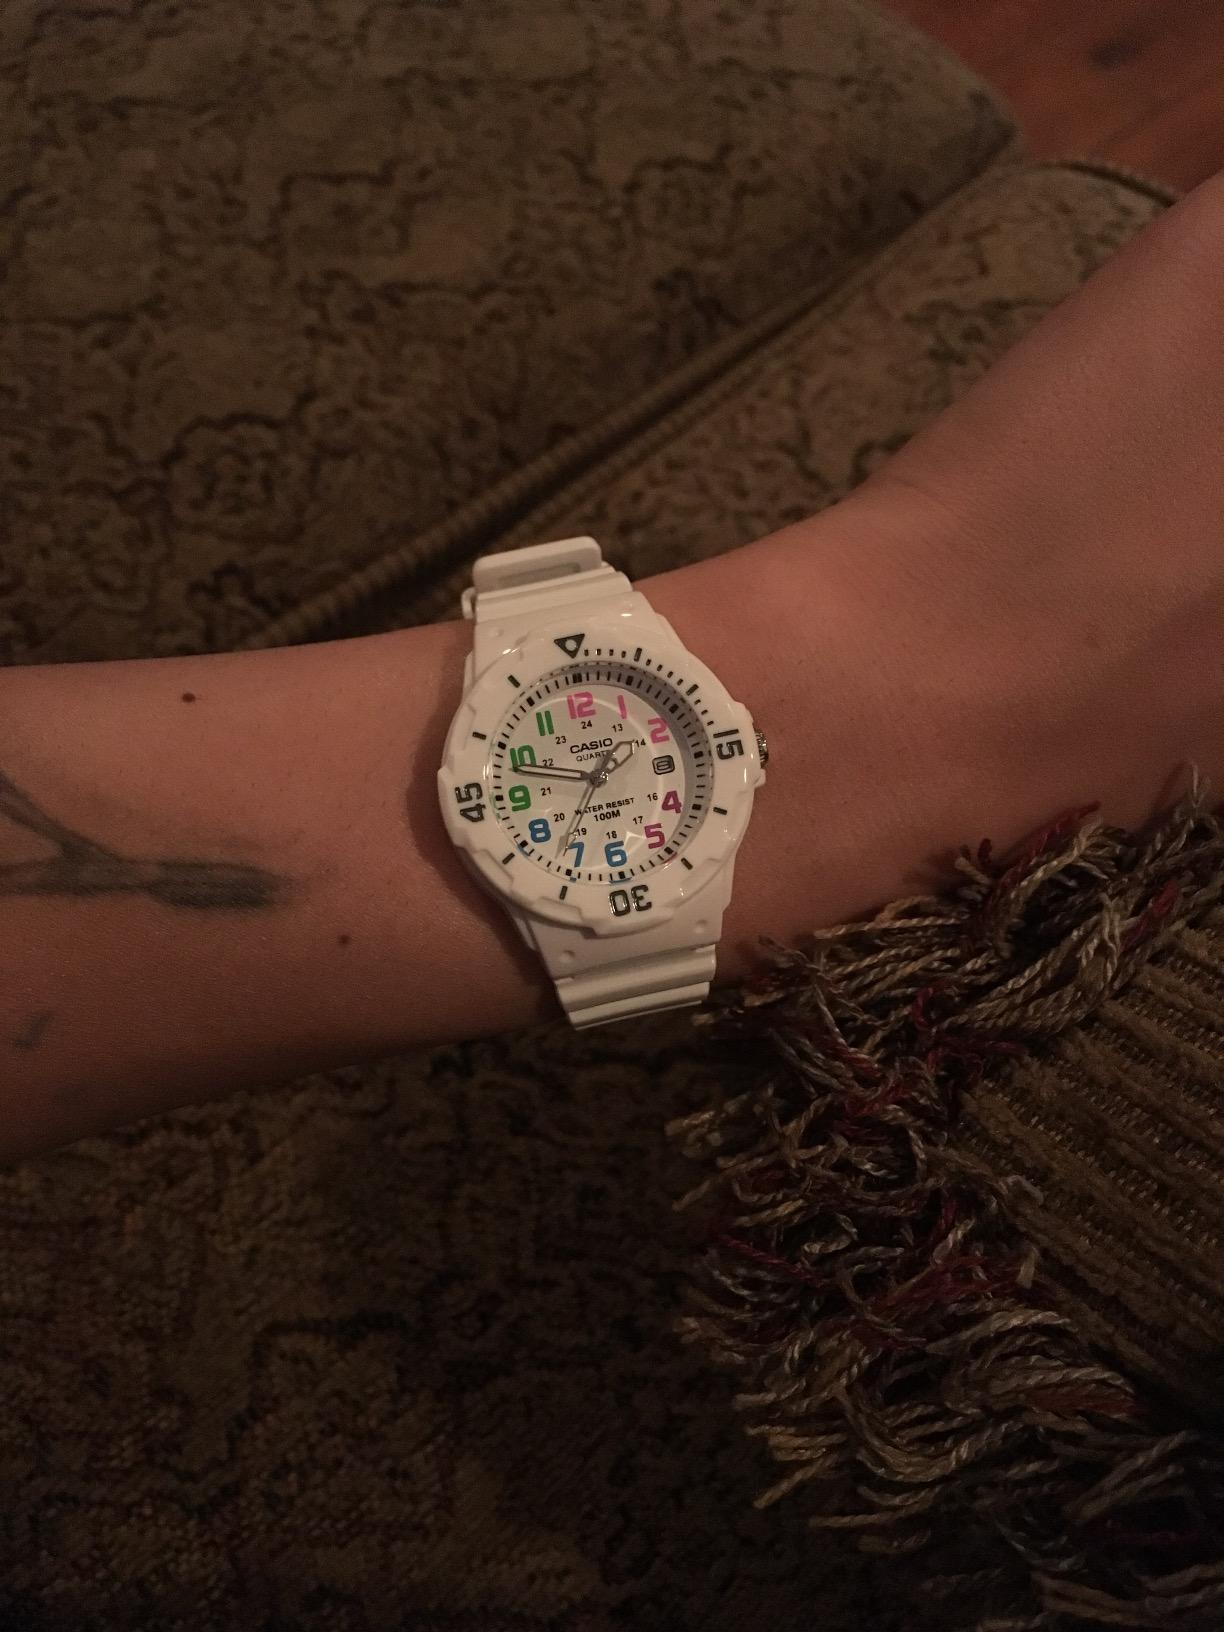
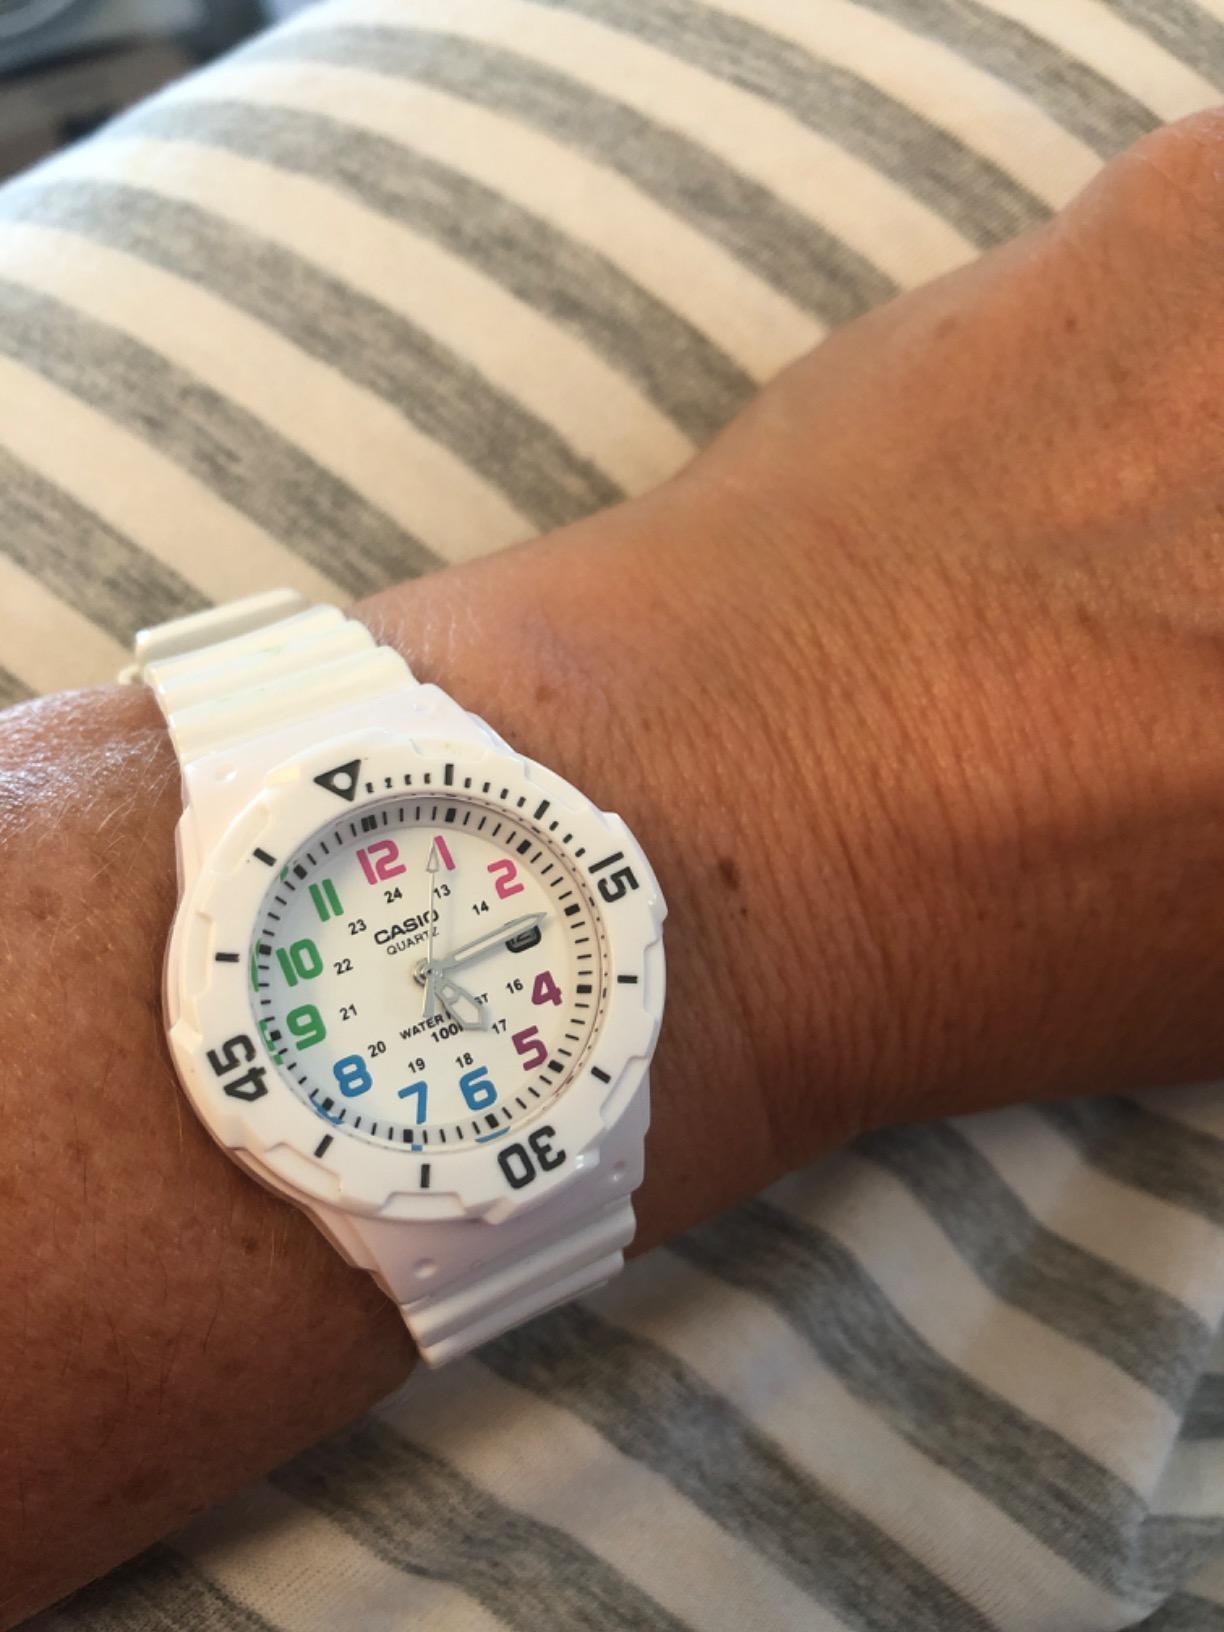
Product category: accessories_watch
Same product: yes